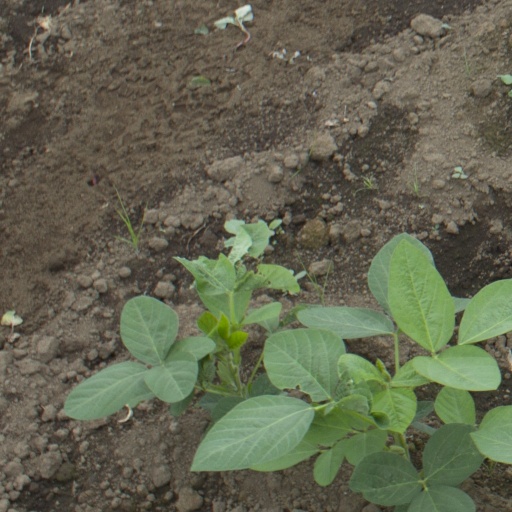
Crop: soybean